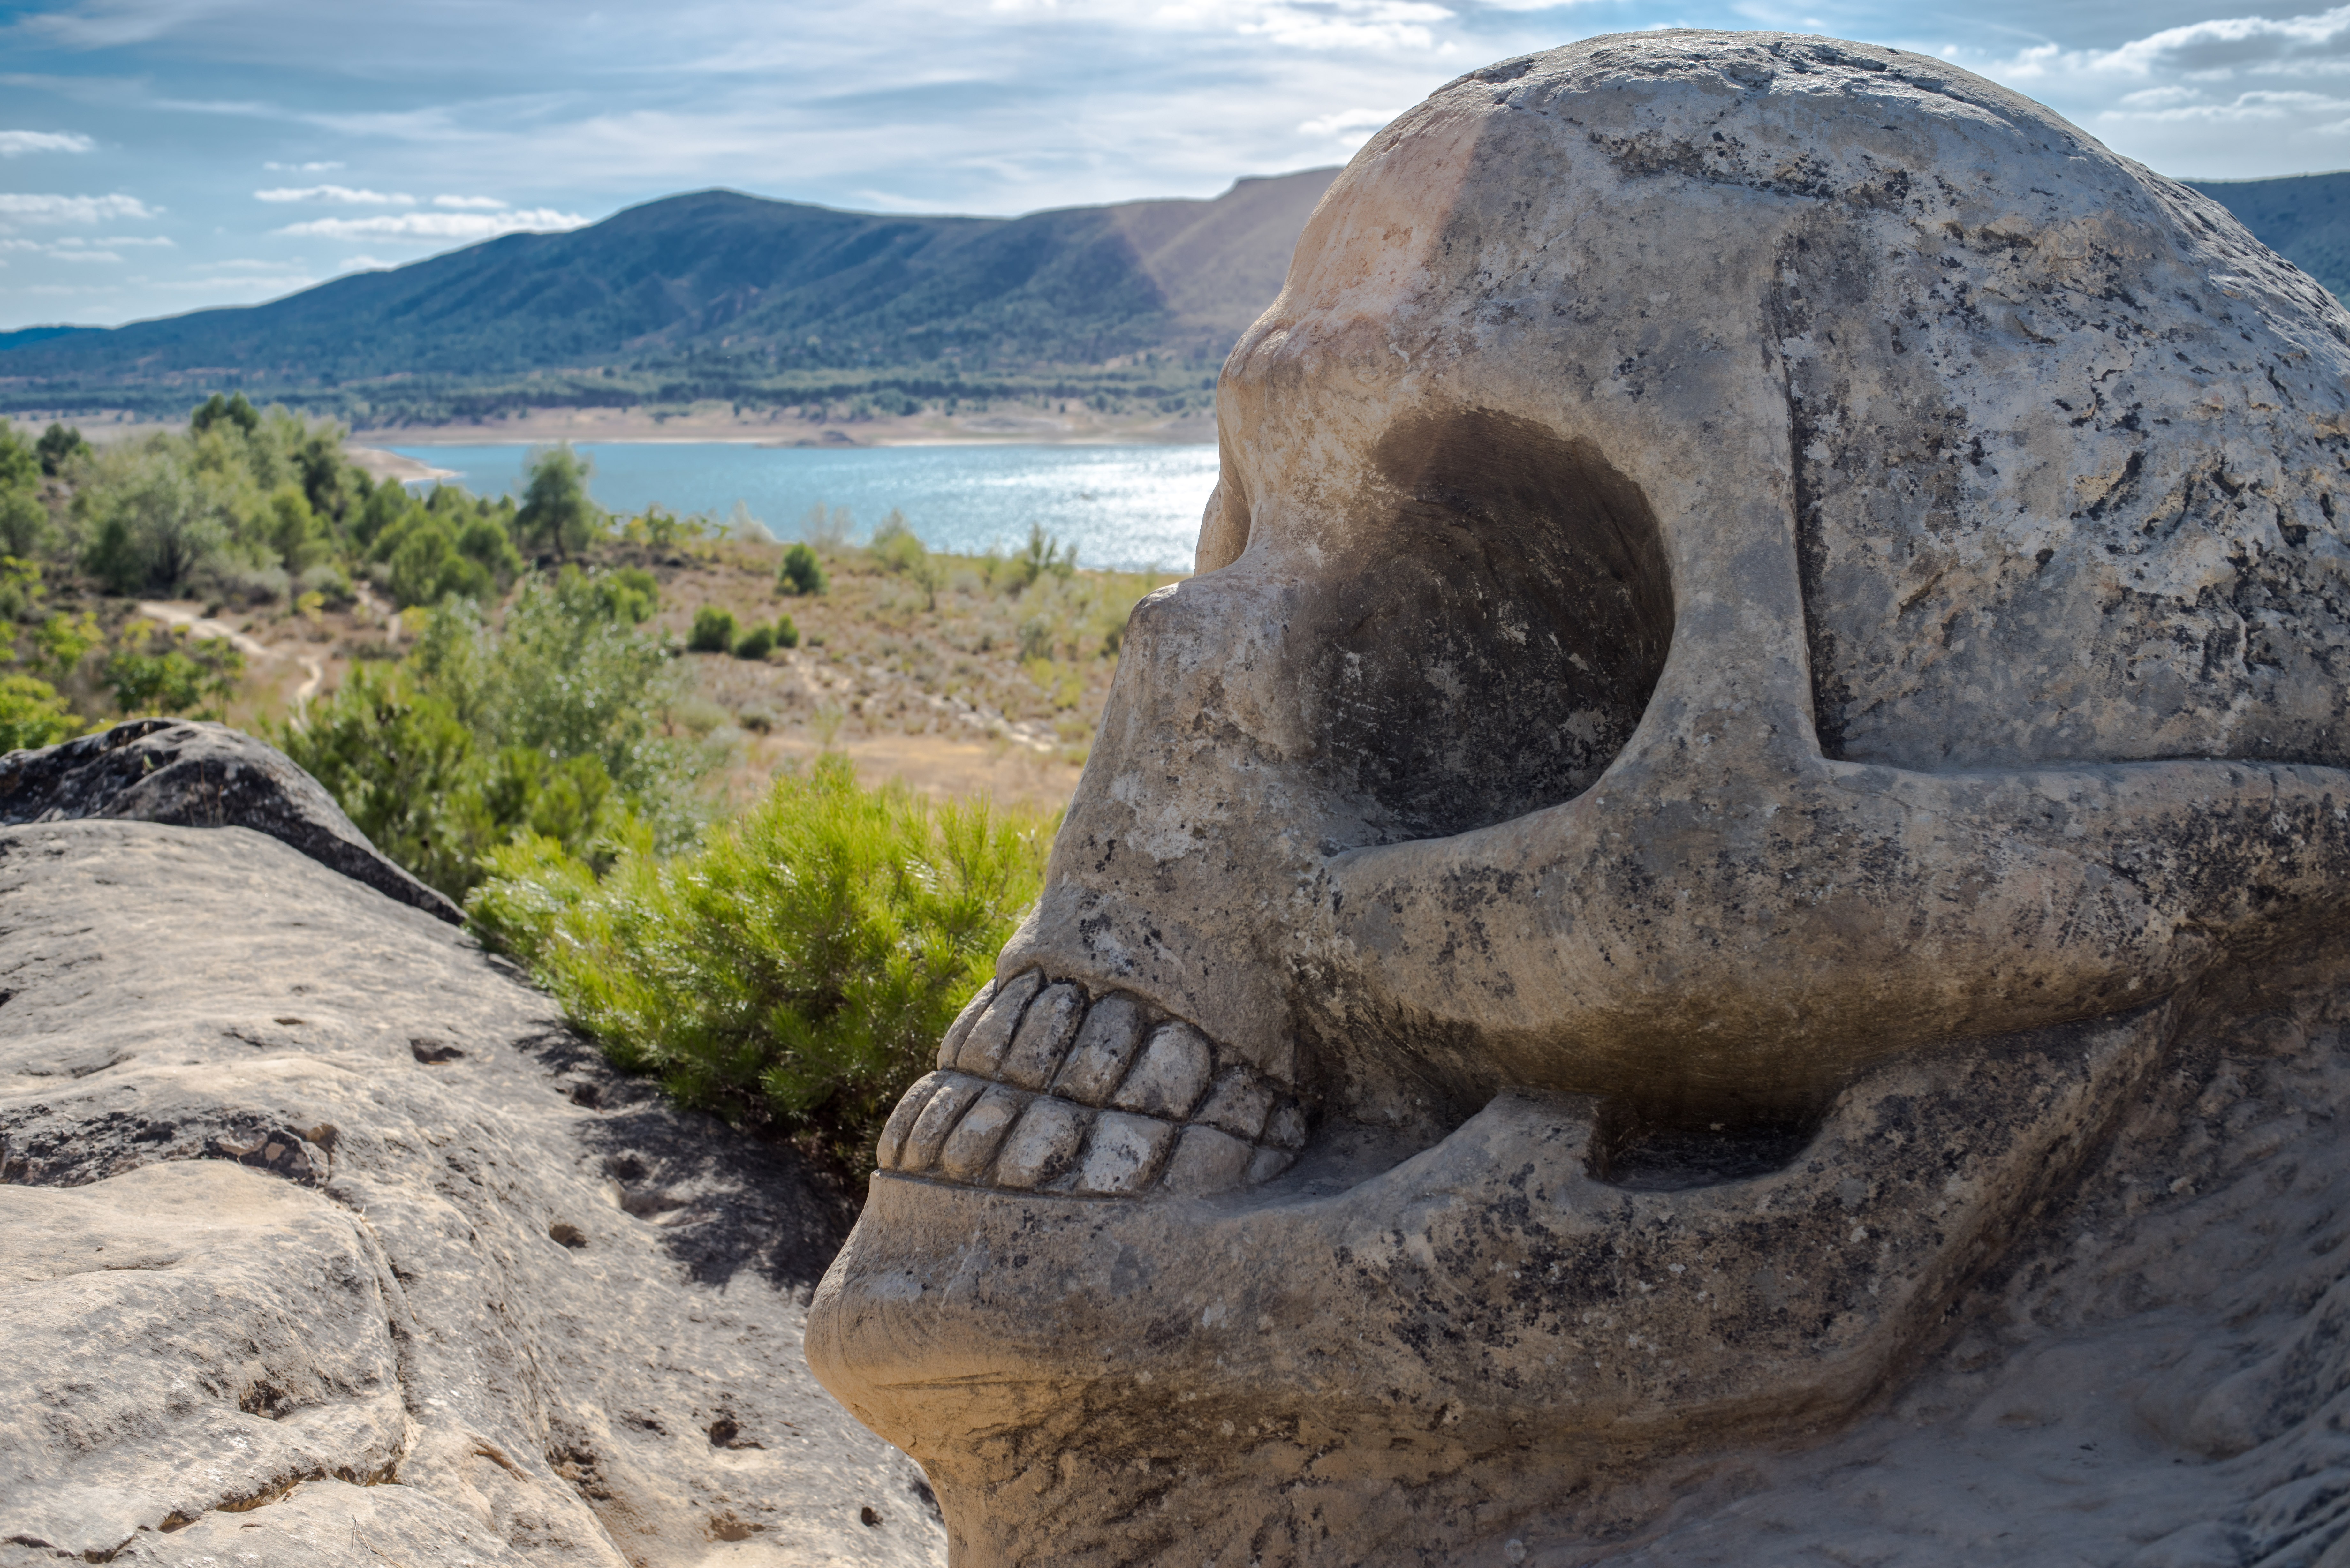
rock, silhouette, sky, sunset, perspective, old, stone, pine, statue, portrait, museum, death, terrain, skull, material, cycle, life, mouth, face, sculpture, nose, art, clouds, spain, geology, figure, drawing, women, badlands, head, mount, marble, lips, boulder, beauty, buddha, culture, skeleton, carving, point of view, ancient history